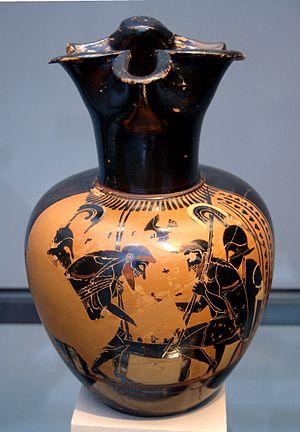
Achille et Ajax jouant à un jeu de plateau. Œnochoé attique à figures noires.